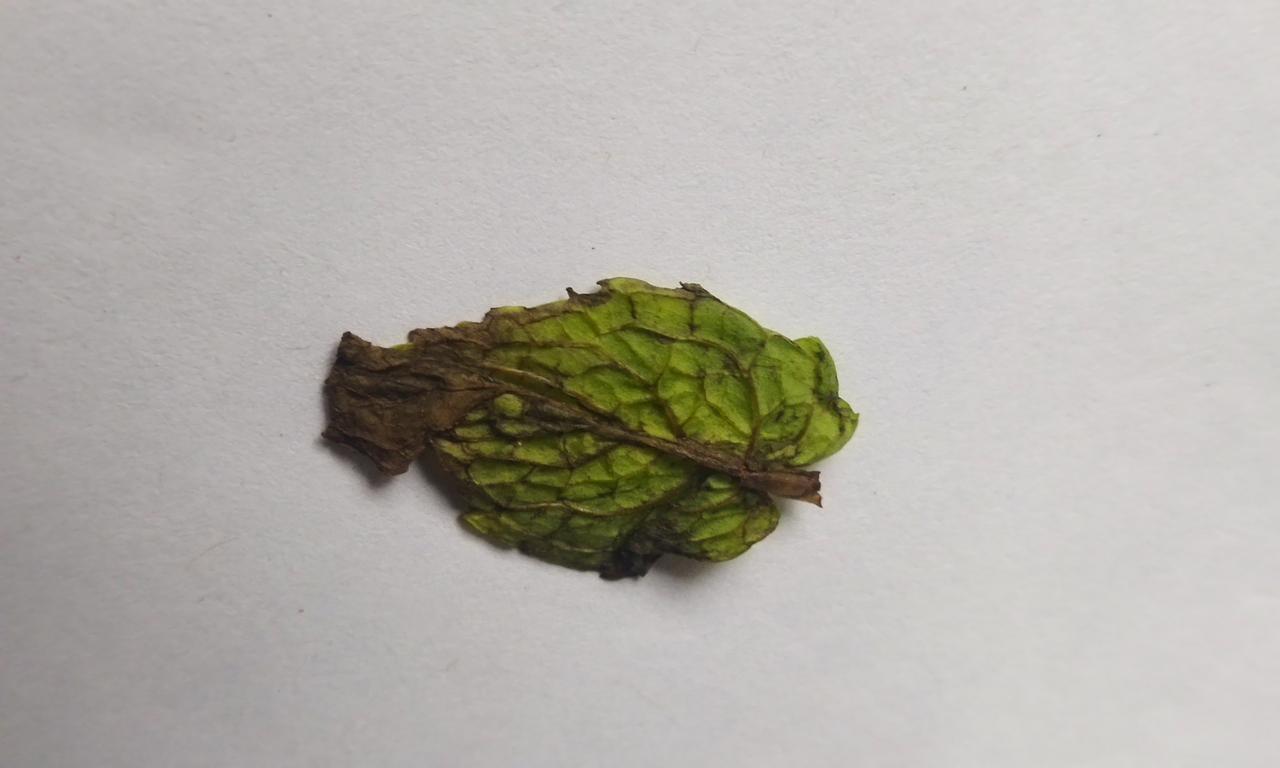
Label: Spoiled